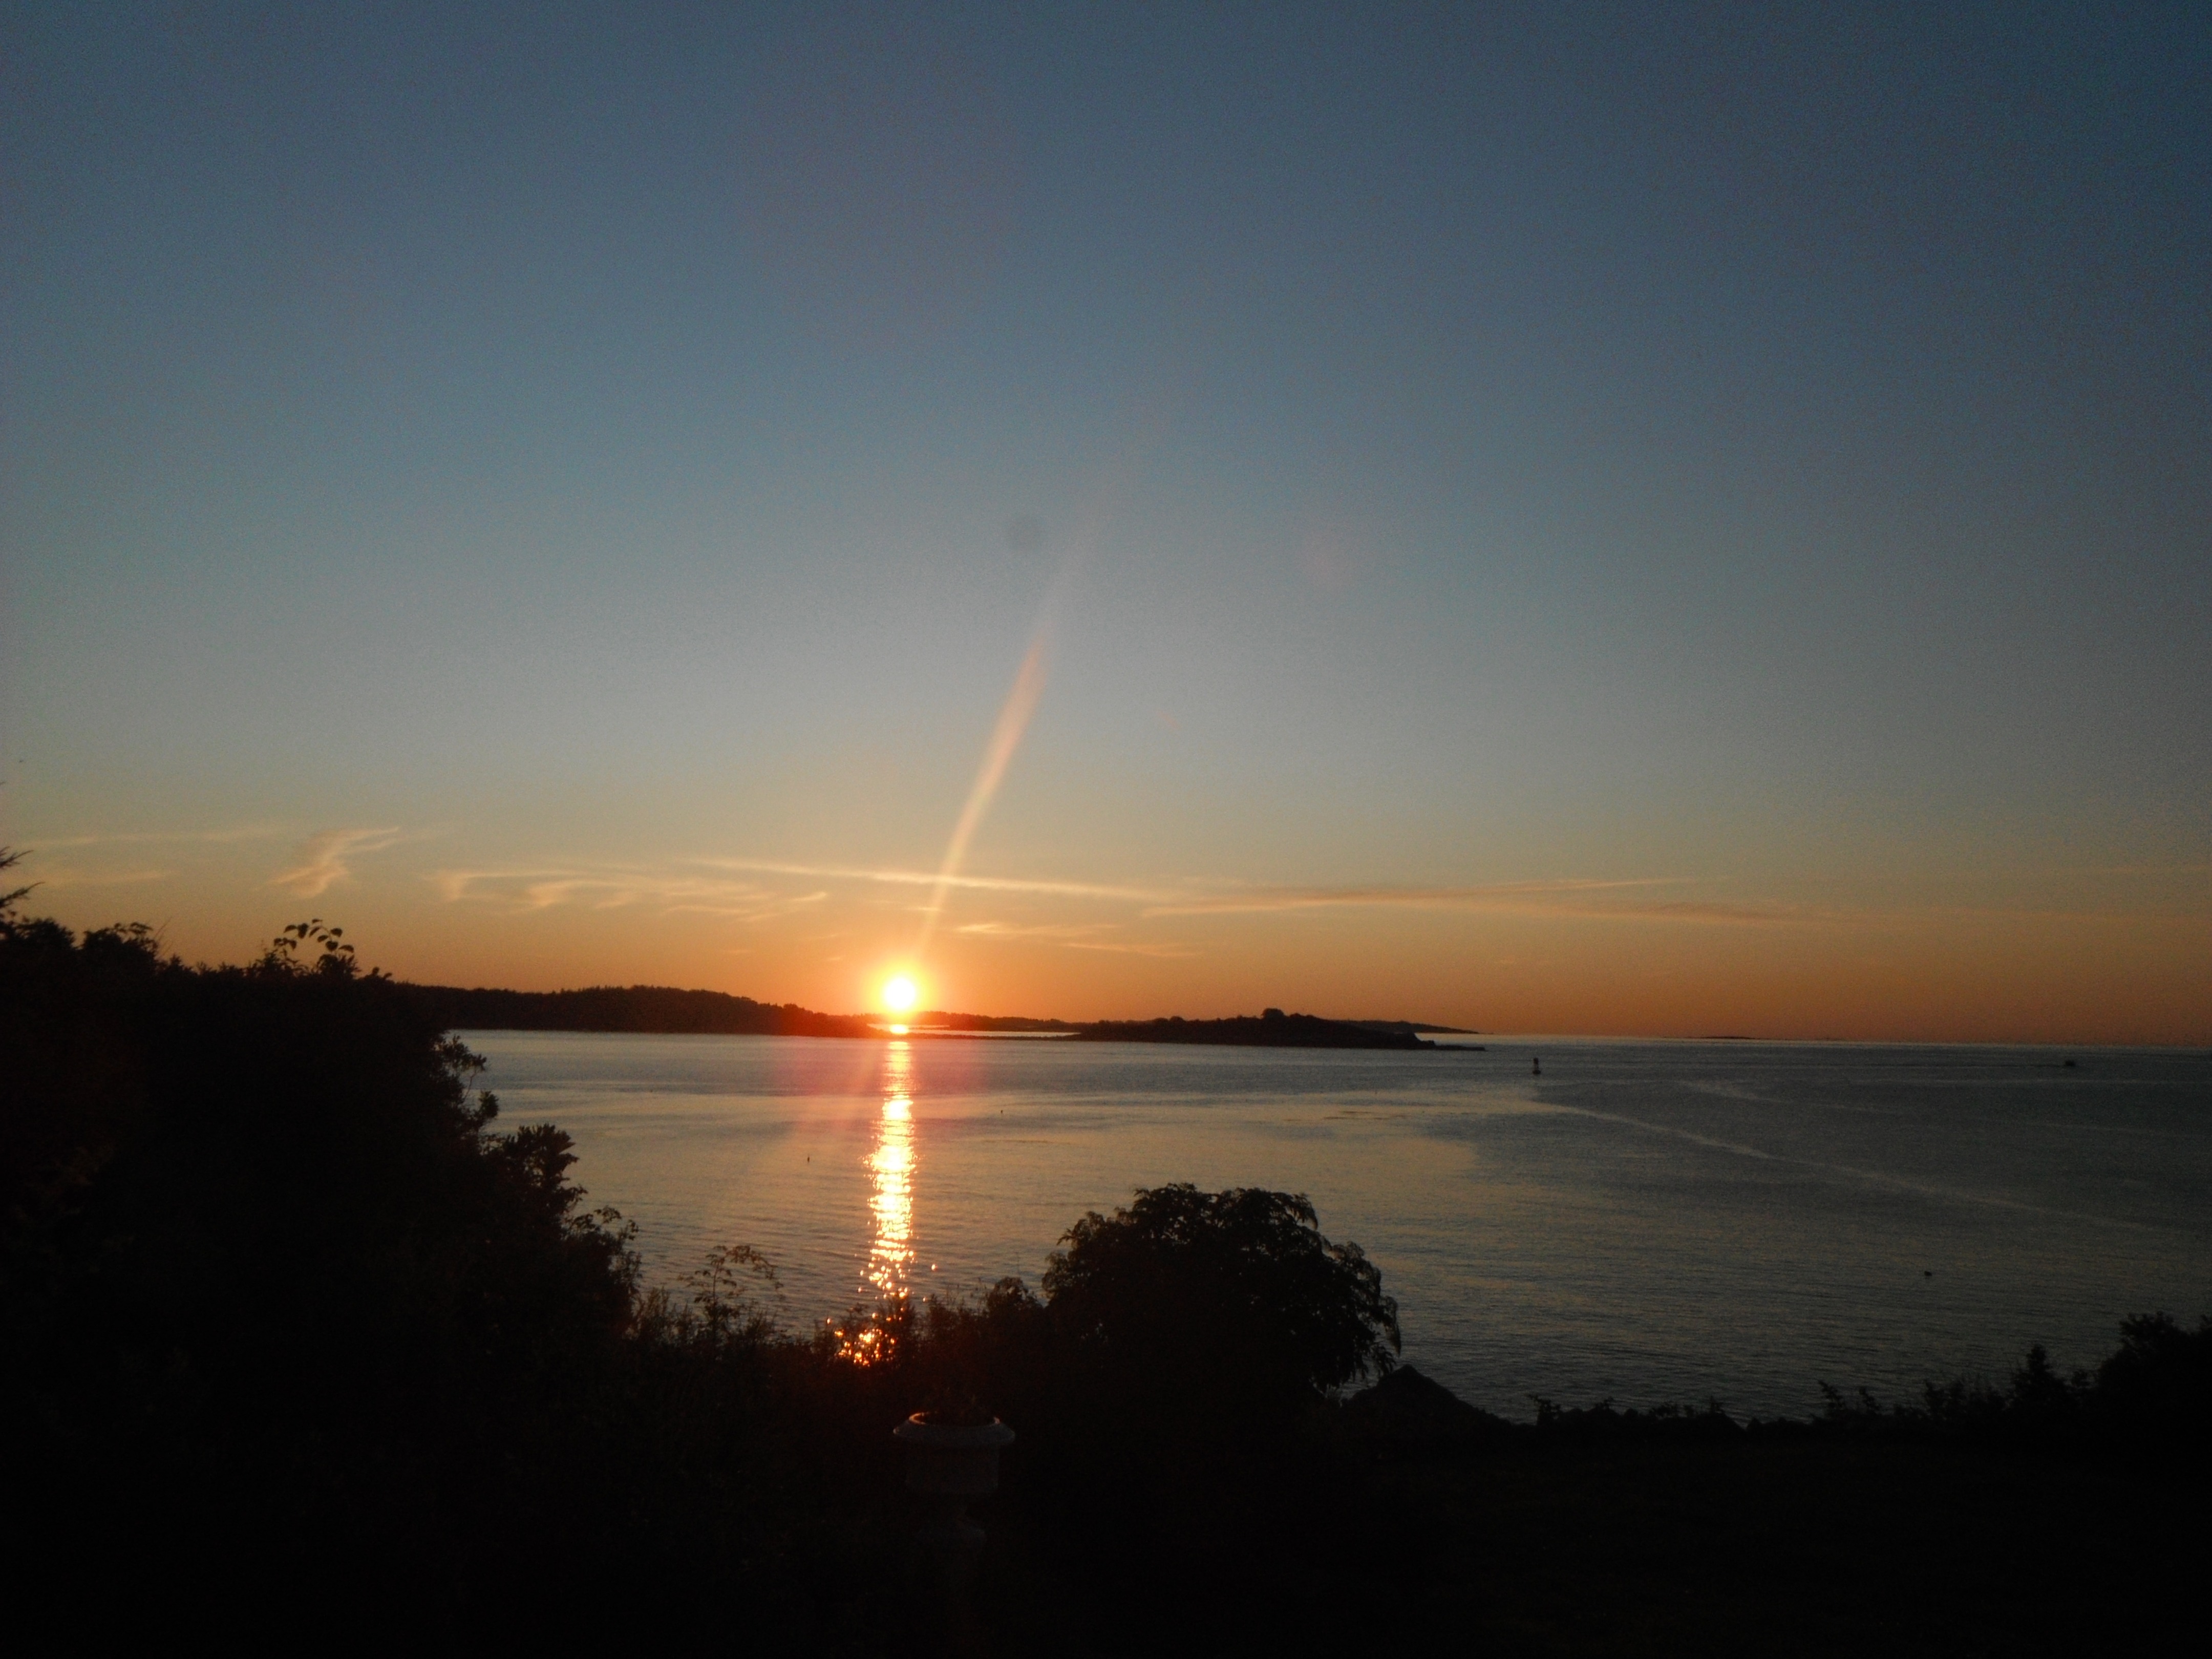
sea, coast, ocean, horizon, cloud, sky, sun, sunrise, sunset, sunlight, morning, dawn, atmosphere, summer, shoreline, dusk, evening, island, lobster, maine, afterglow, astronomical object, atmospheric phenomenon, peaks island